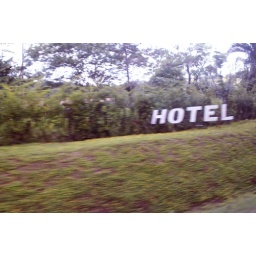
from the bus window in la fortuna